In the Little House Below Emauzy

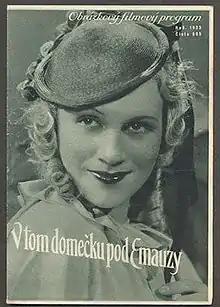

In the Little House Below Emauzy (Czech: V tom domecku pod Emauzy) is a 1933 Czech musical drama film directed by Otto Kanturek and starring Adina Mandlová, Antonín Novotný and Ferdinand Hart. It is based on the 1911 operetta "" which used melodies by Joseph Lanner (1801–1843). A separate German-language version "The Happiness of Grinzing" was also produced. Such multiple-language versions were common during the early years of sound film. It was shot at the Barrandov Studios in Prague with sets were designed by the art director . Whereas the operetta and the German version were set in Vienna, this film takes places place close to the Emmaus Monastery in the Czech capital during the nineteenth century.